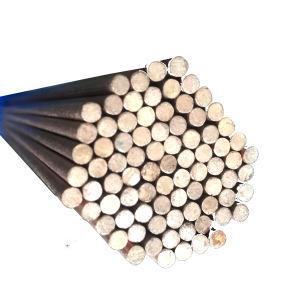
Label: trash